Kassa Overall

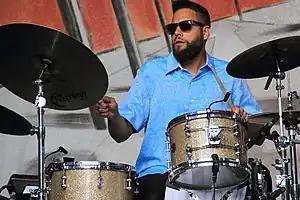

Kassa Purush Overall (born 9 October 1982) is an American jazz drummer, producer, rapper and bandleader.